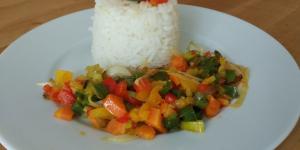
arroz basmati con verduras